Kalina people

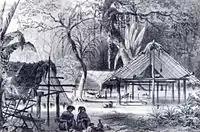
Kaliʼna village.

Kasiri, a cassava-derived beer, is an important part of traditional Kalina celebrations.